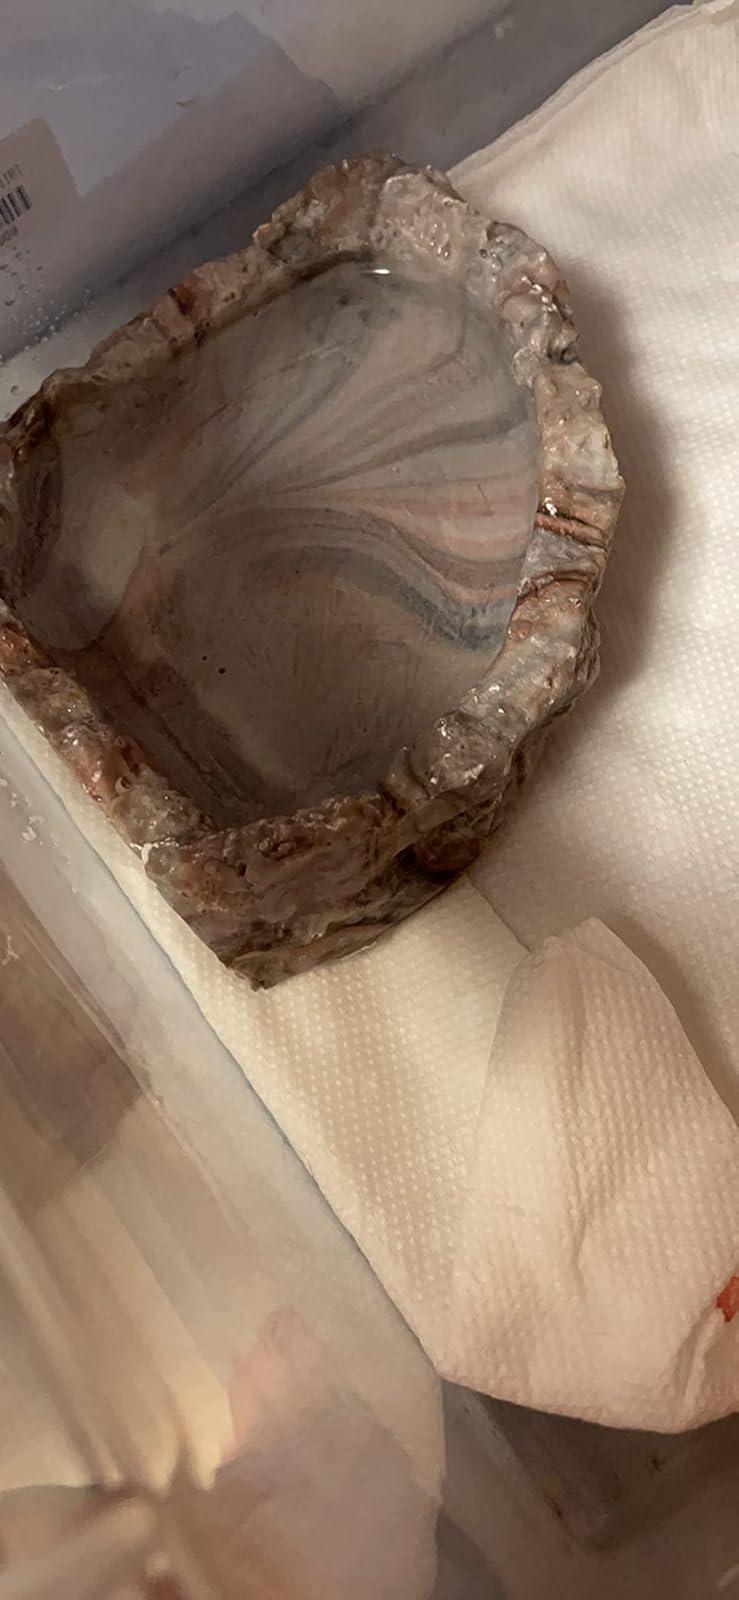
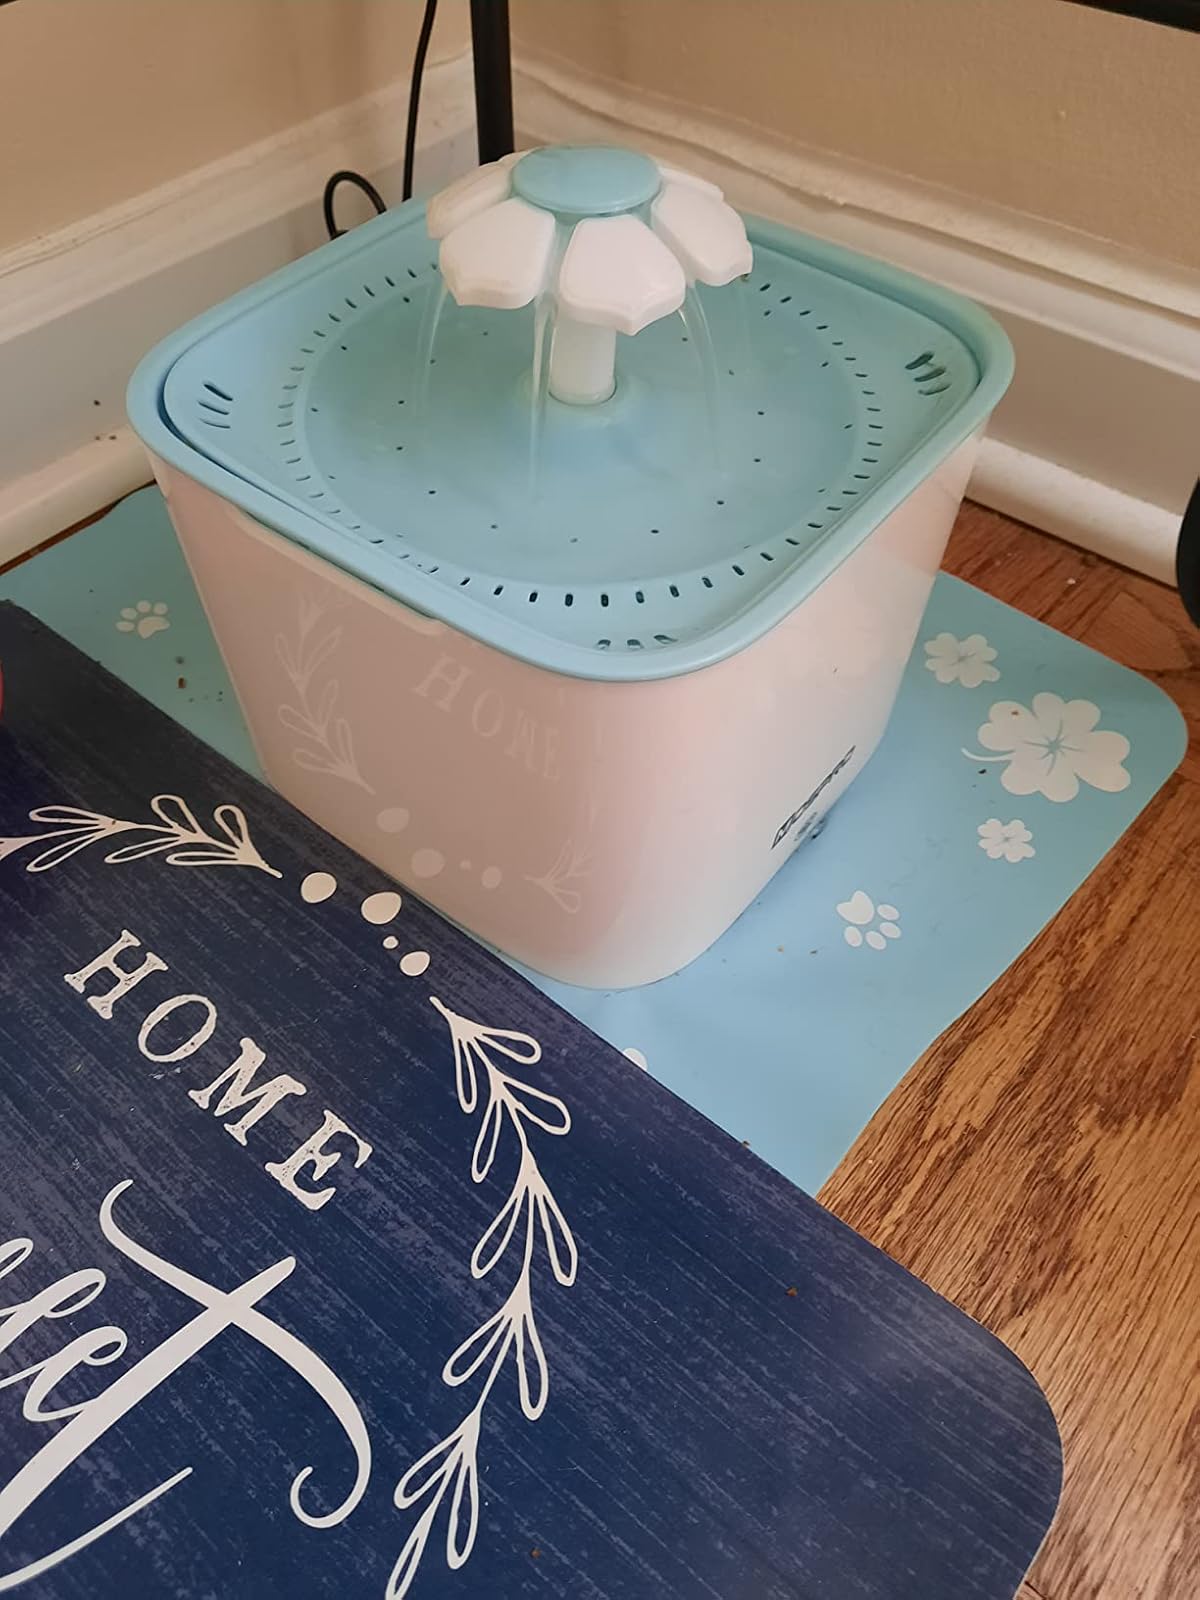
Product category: items_bowl
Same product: no